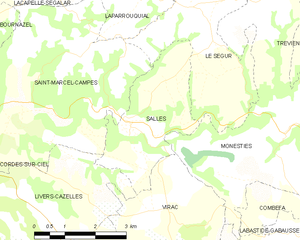
Carte des communes françaises Salles